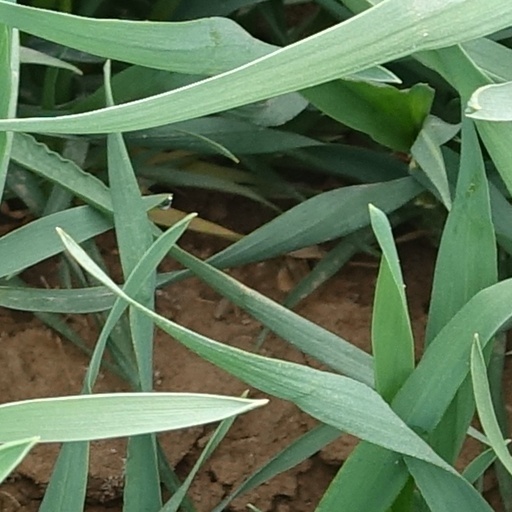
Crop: wheat